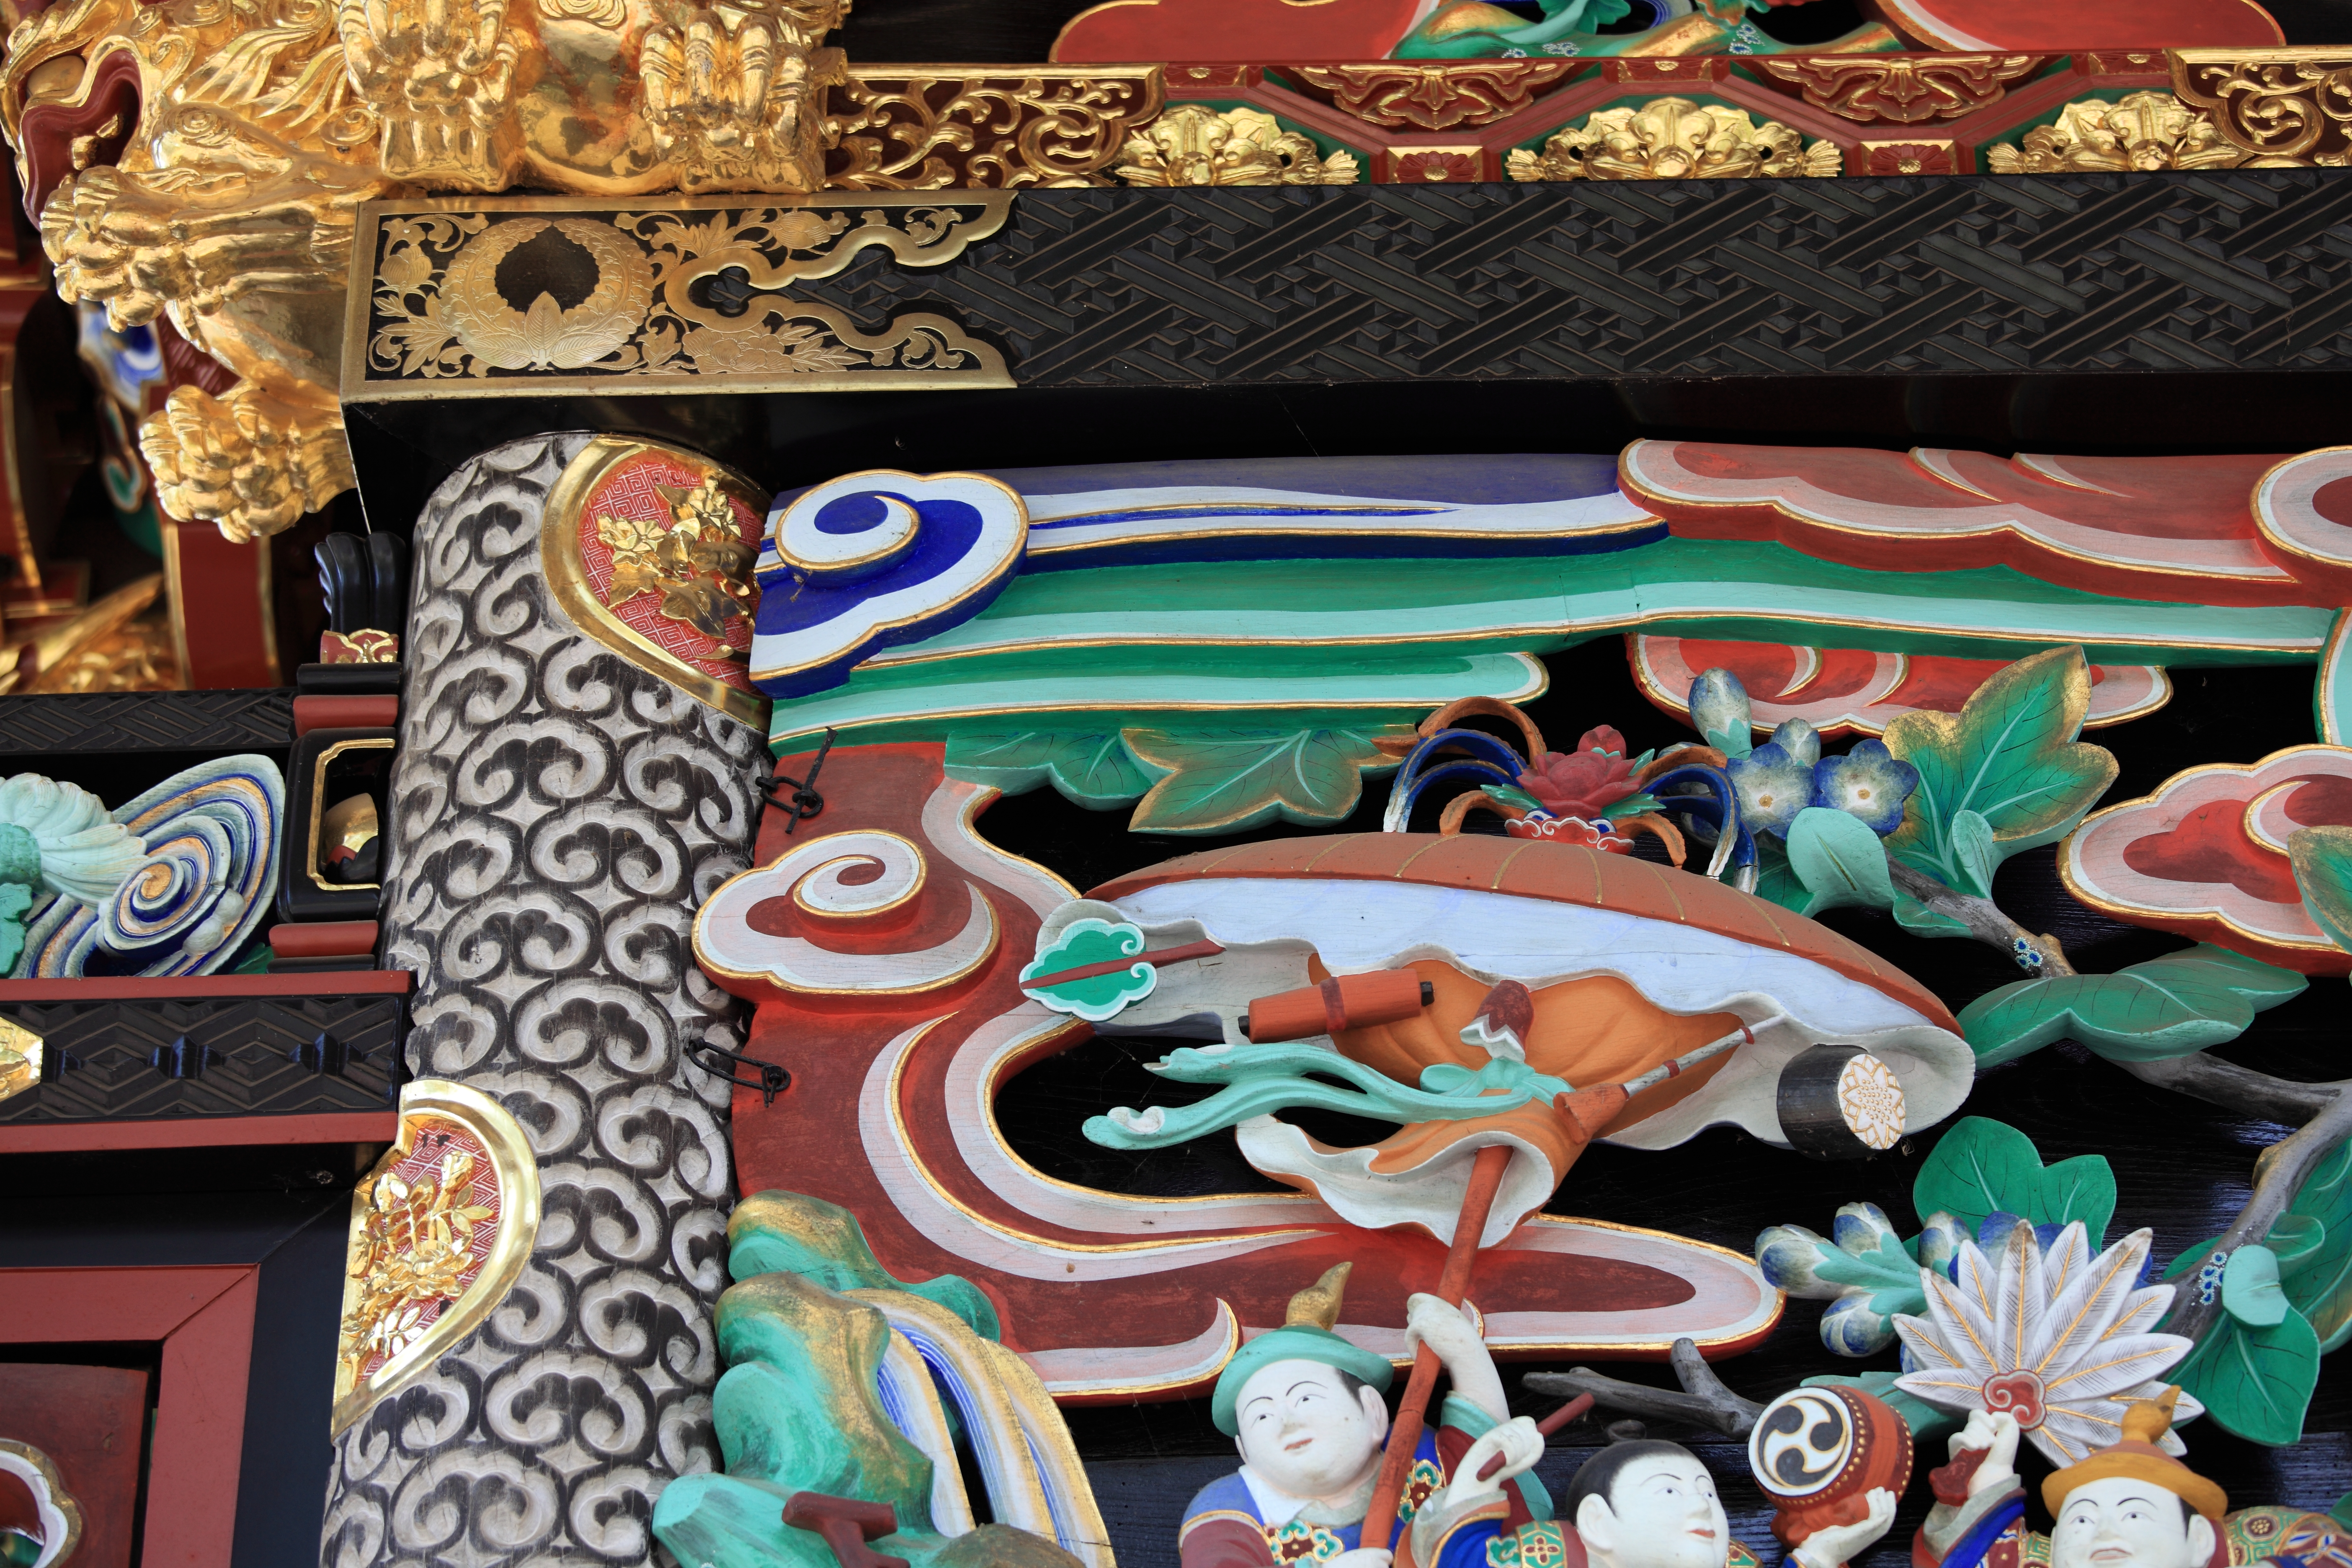
architecture, wood, pattern, high, exterior, toy, sculpture, religious, art, illustration, design, temple, japanese, mural, 5d, hires, carving, markii, comics, hi, res, resolution, saitama, kumagaya, menumashoudenzan